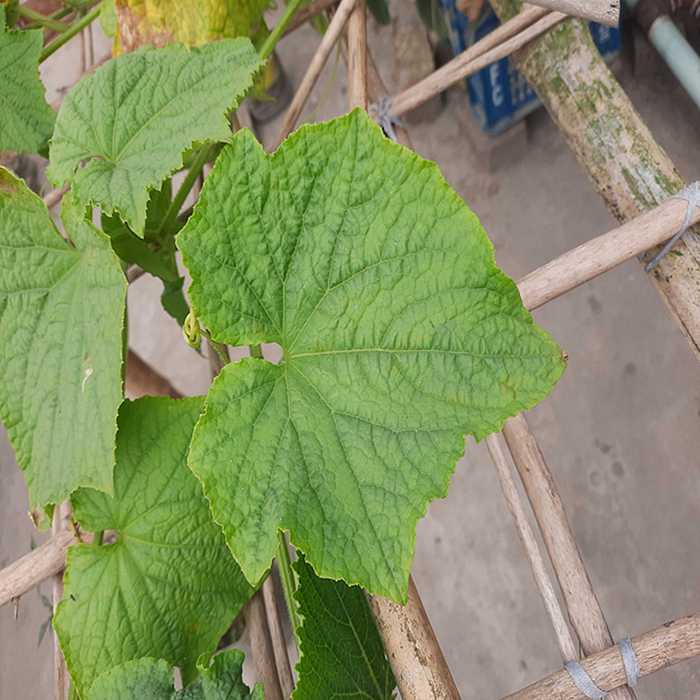
Plant: Cucumber
Label: Fresh leaf